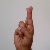
The image shows a hand gesture representing the letter 'R' in Indian Sign Language.